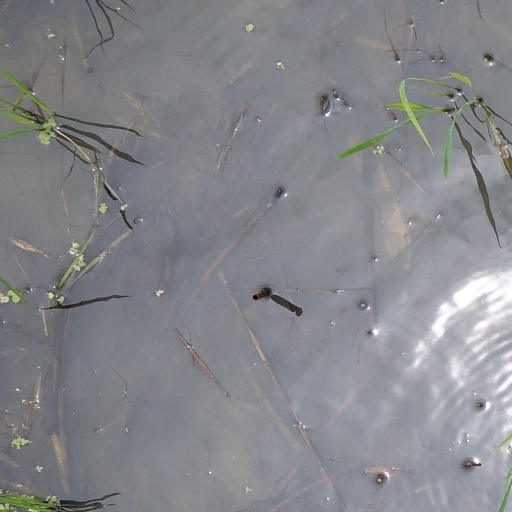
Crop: rice